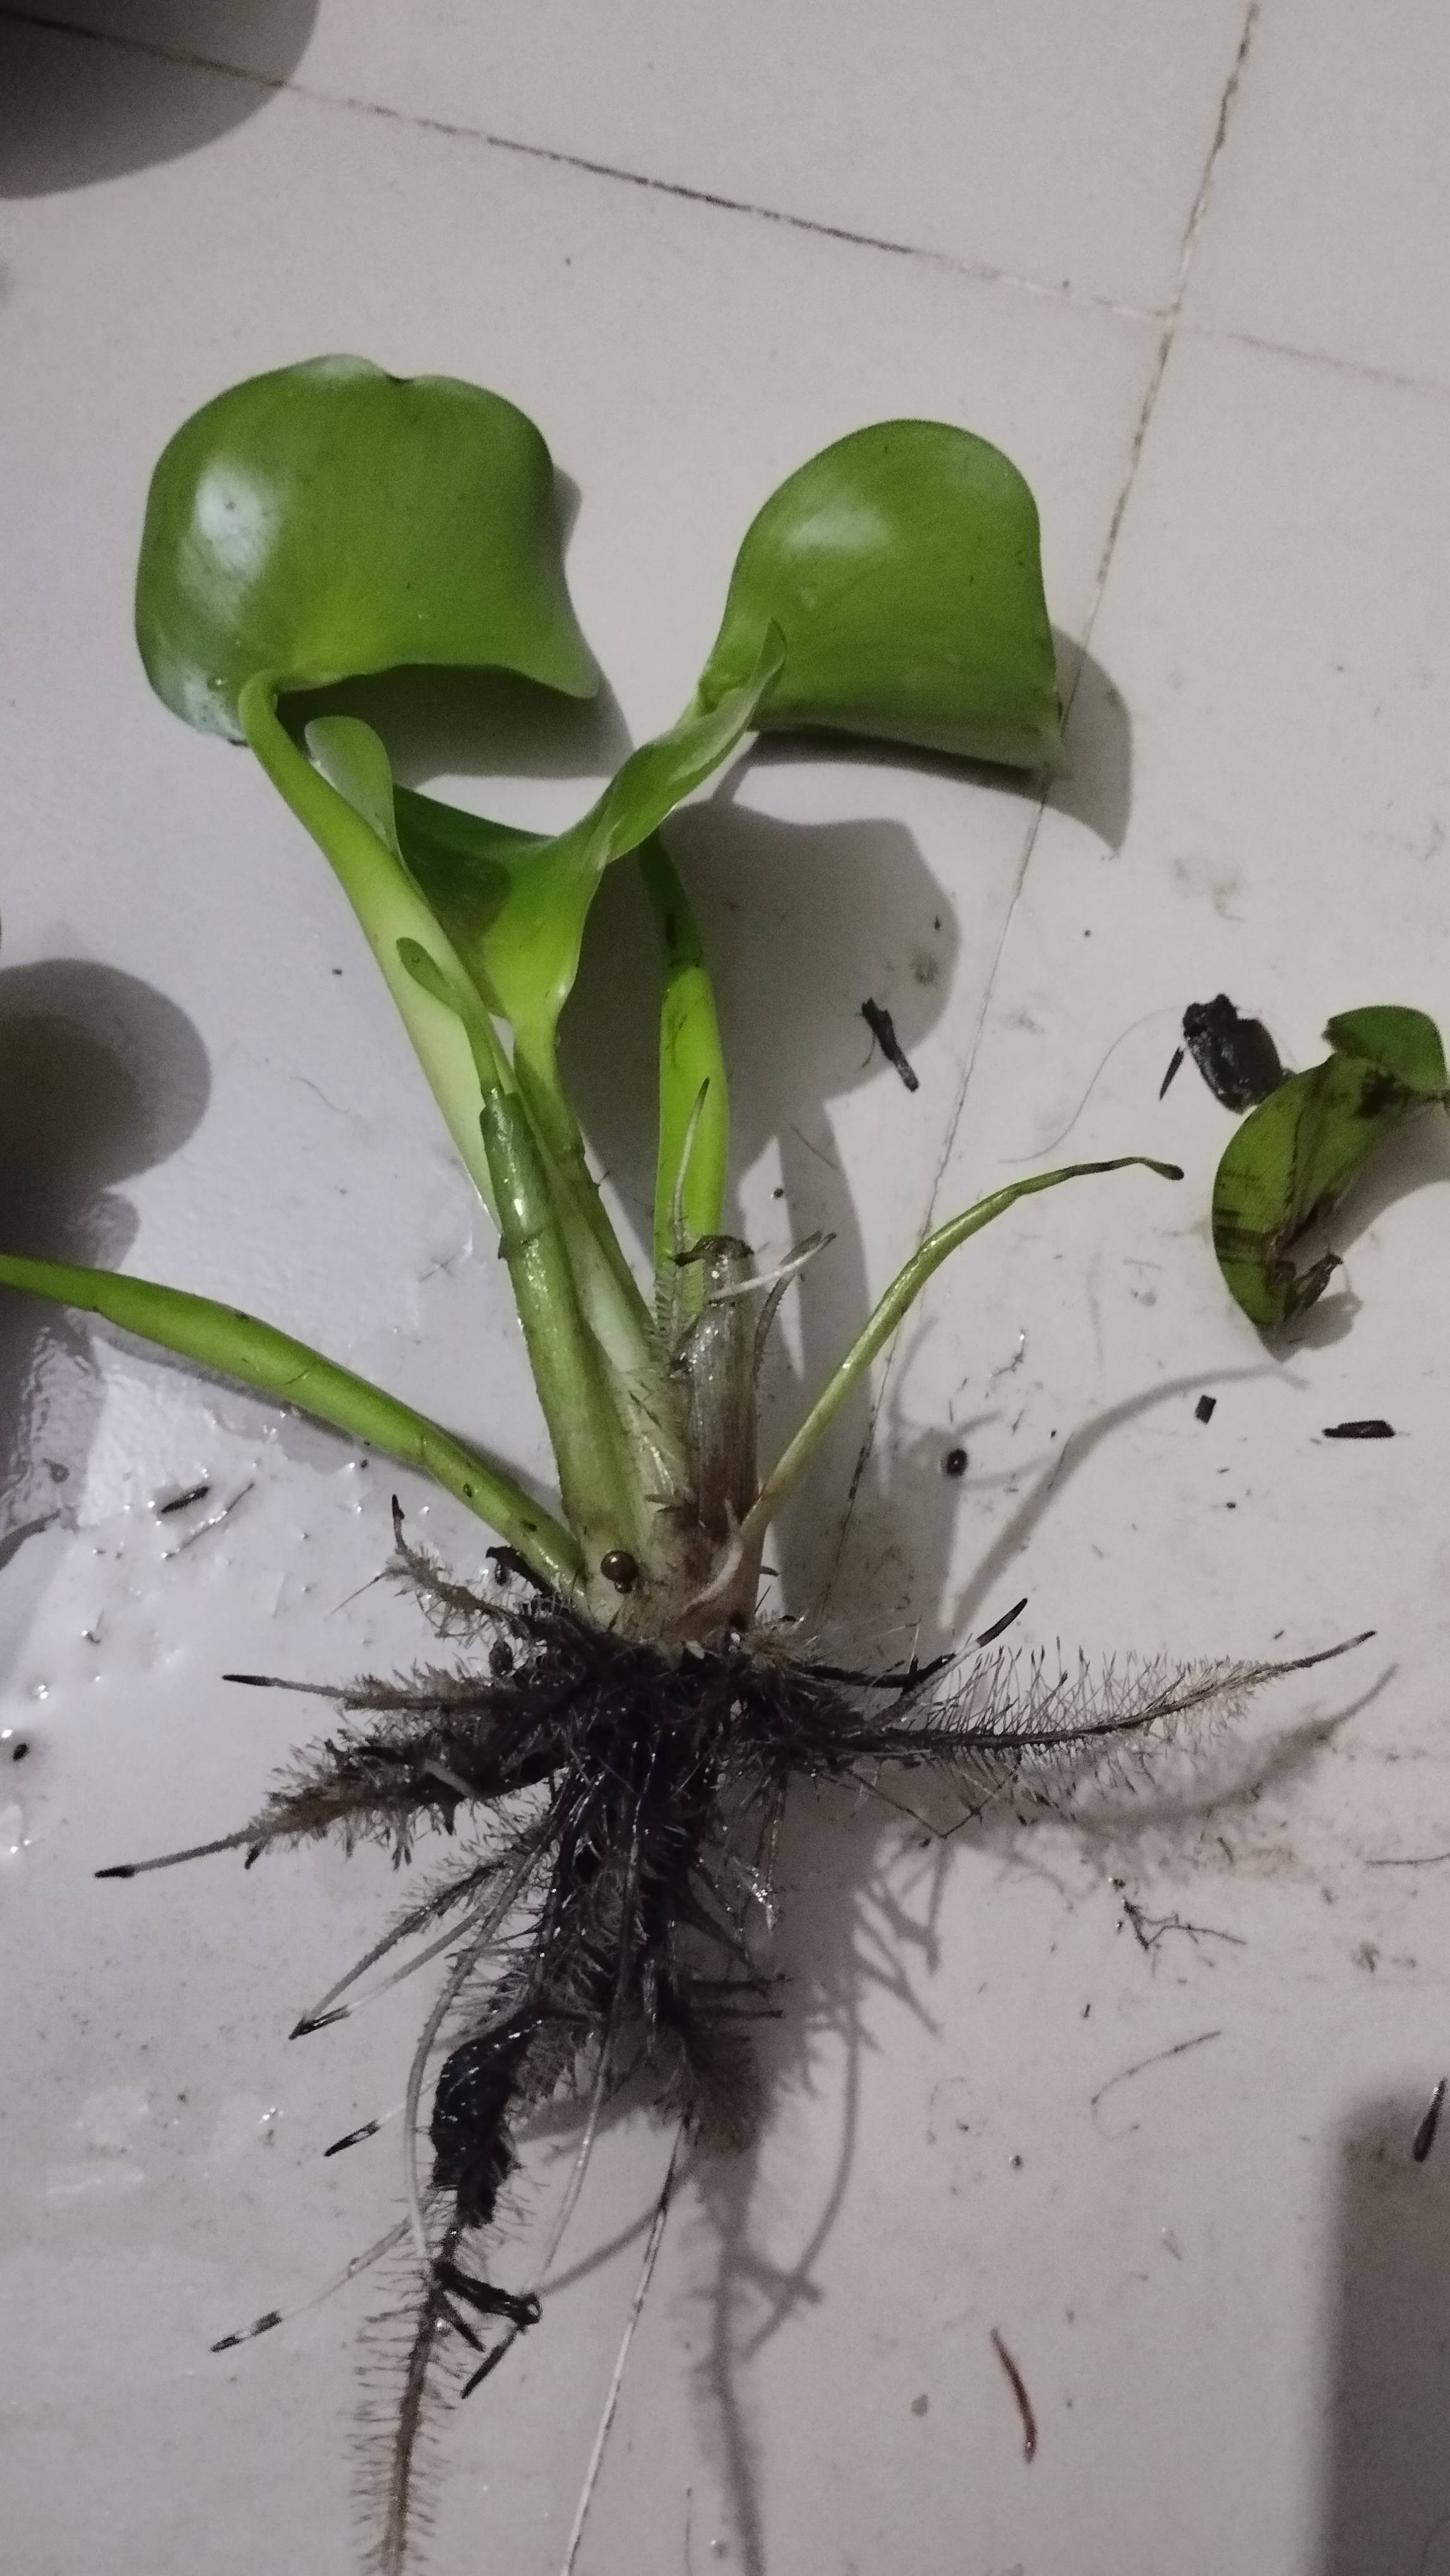
Species: Common Water Hyacinth (Eichornia crassipes)